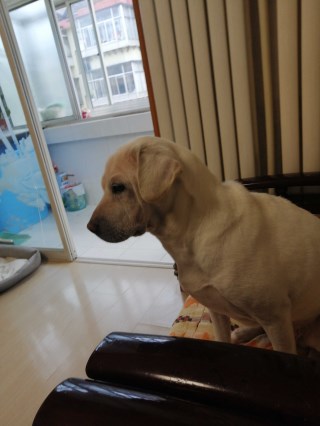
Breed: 3336-n000121-chinese_rural_dog